The Entrance Ocean Pools

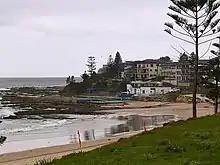
The Entrance Ocean Pools, 2018

The Entrance Ocean Pools

The Entrance Ocean Pools is a heritage-listed swimming pool and beach located at Ocean Parade, The Entrance in the Central Coast local government area of New South Wales, Australia. The pools were built from 1938 to 1965 by the Erina Shire. It is also known as The Entrance Ocean Baths. The property is owned by the Central Coast Council and was added to the New South Wales State Heritage Register on 22 August 2003.